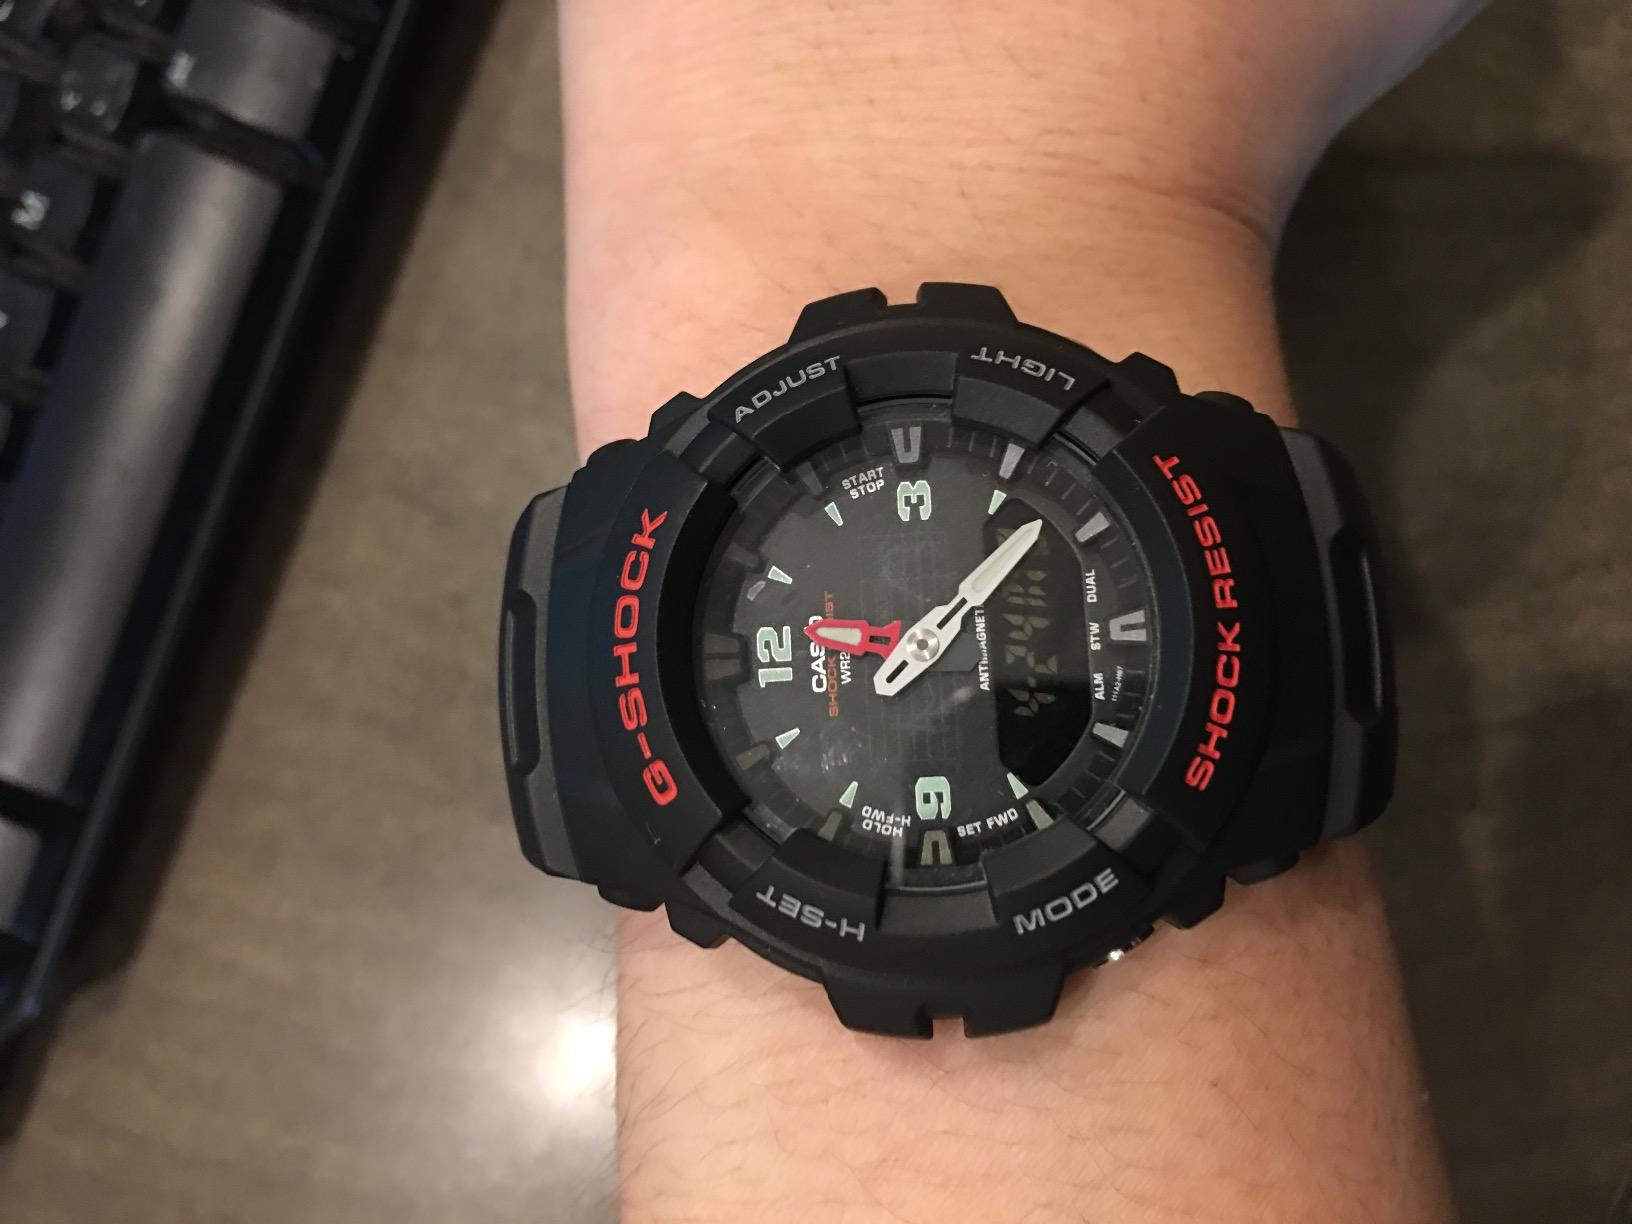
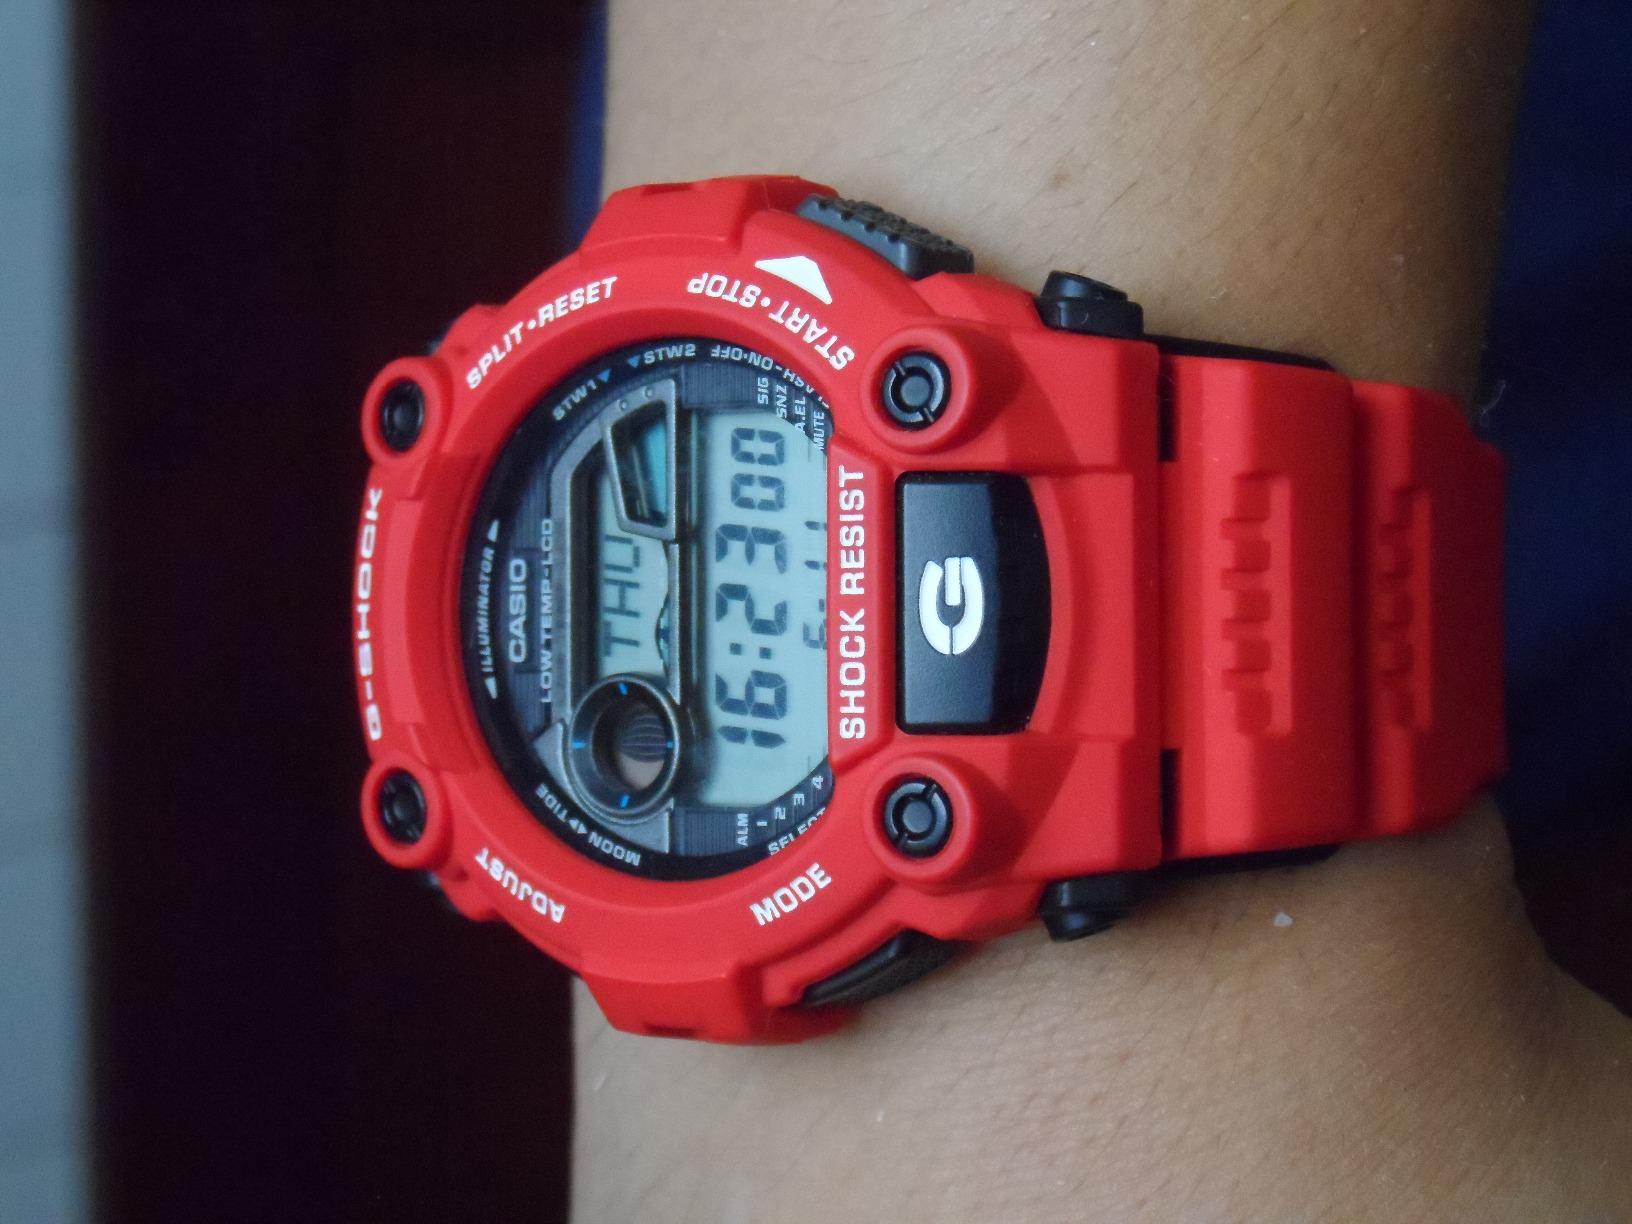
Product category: accessories_watch
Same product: no